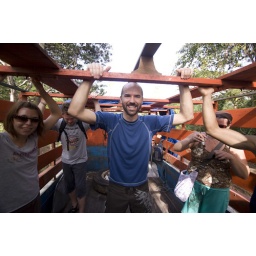
Us getting a ride on the banana (cattle) truck, since the river crossings had been washed out by the rains.